Valentia (Roman Britain)

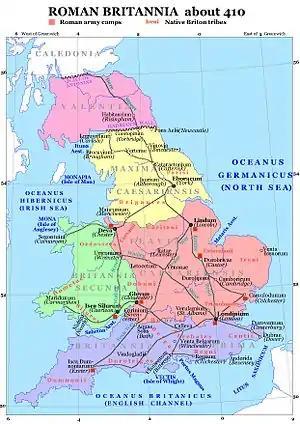
The traditional arrangement of the late Roman provinces after Camden, placing Valentia between the walls

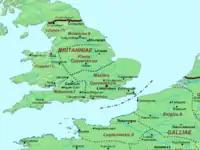
Another possible arrangement of the late Roman provinces, with Valentia tentatively marked in Cumbria or northern Wales

Its name properly refers the Eastern emperor Valens but some also hold it to have honoured Valentinian. Some researchers such as S. H. Rosenbaum, who place Valentia in far northern Britain also believe the name included wordplay with the Latin "" ("wall"), cf. the island "Munitia" (wordplay on "munitio") of Aethicus Ister's "Cosmography".